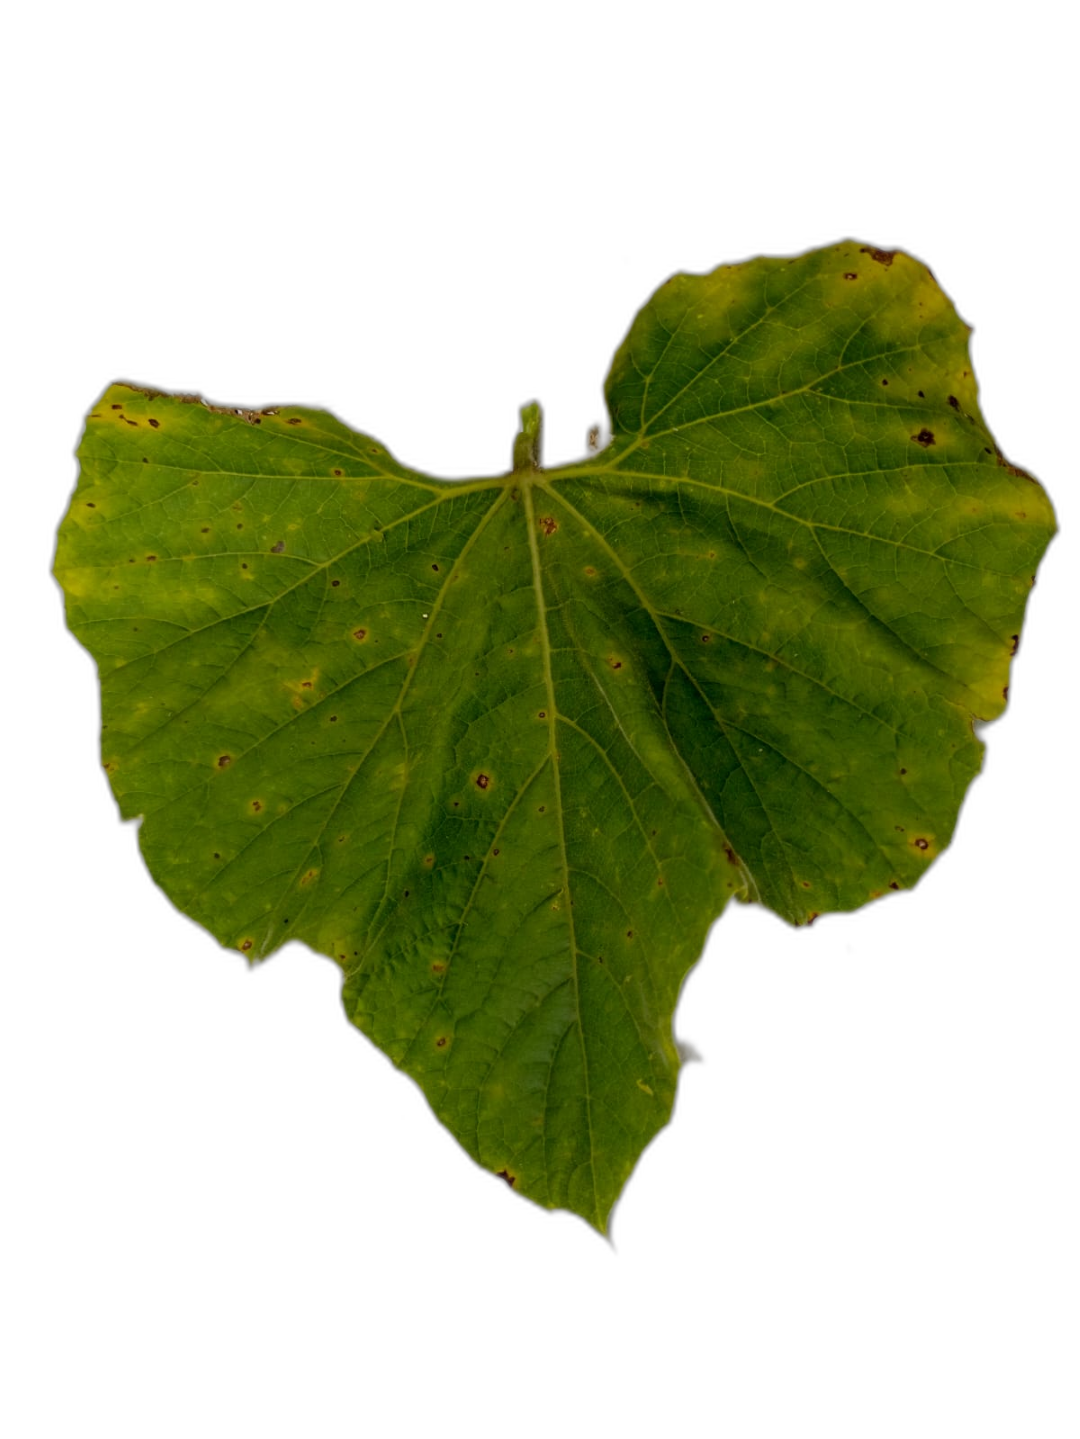
Crop: Bottle Gourd
Label: Alternaria_Leaf_Blight